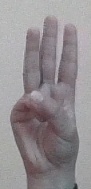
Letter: thaa